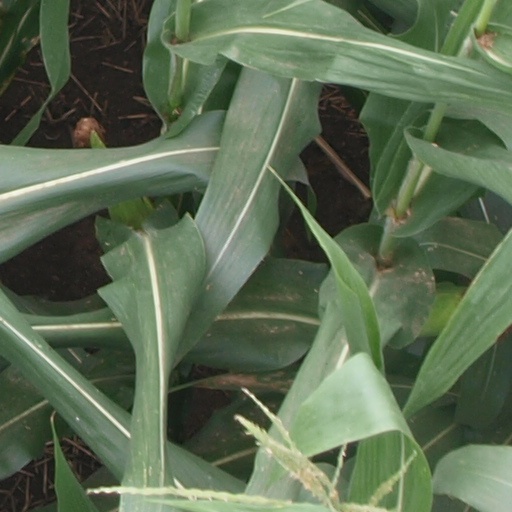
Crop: maize; corn